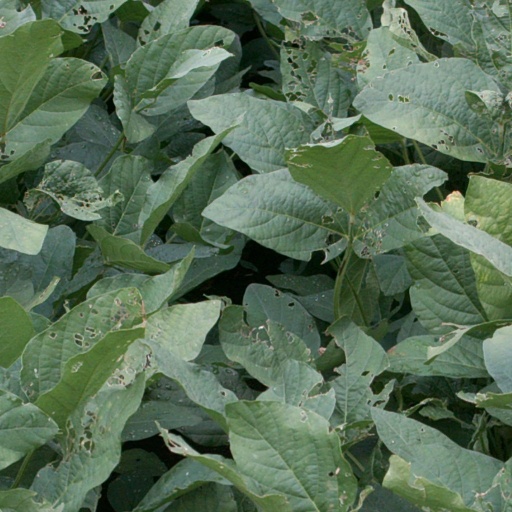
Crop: soybean